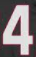
Number: 4